Oyster cracker

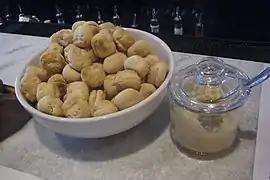
A bowl of oyster crackers

Oyster crackers are small, salted crackers, typically rounds about in diameter, although a slightly smaller hexagonal variety is also common. Oyster crackers are often served with oyster stew and clam chowder and have a flavor similar to saltine crackers.